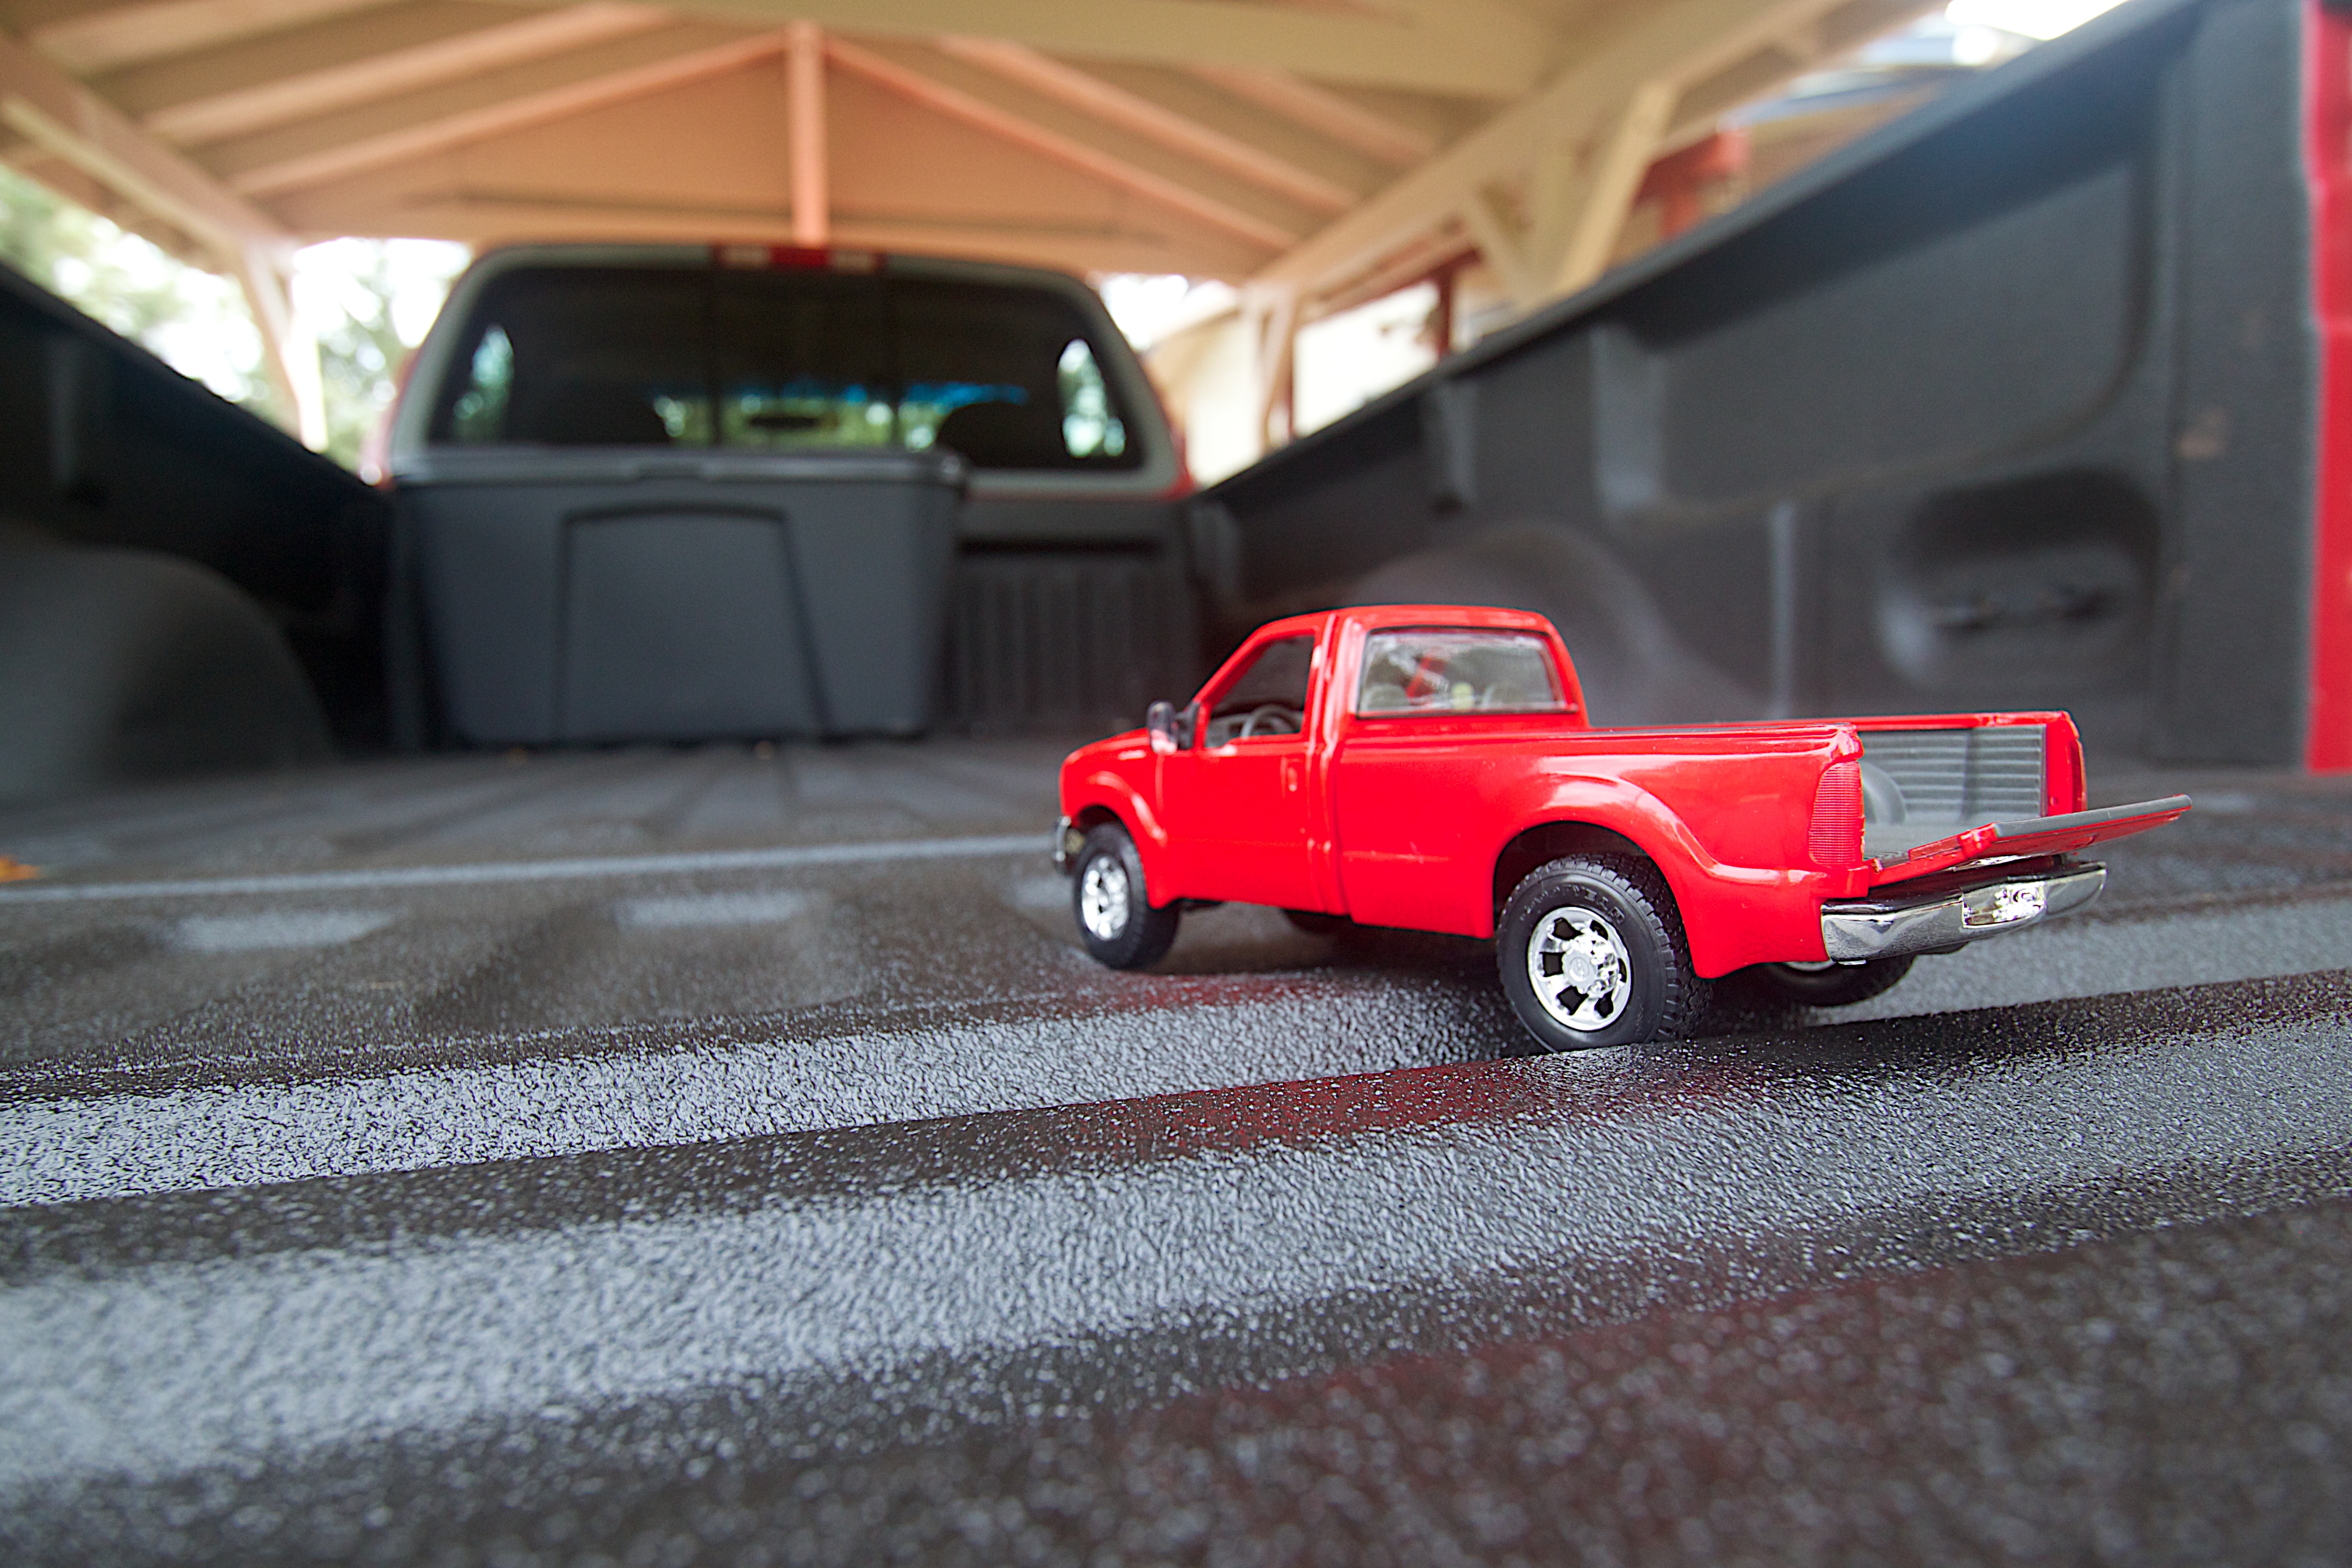
car, wheel, truck, red, vehicle, motor vehicle, bumper, ford, odyssey, 2010365, city car, pickup truck, land vehicle, automobile make, automotive exterior, family car, subcompact car